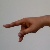
The image shows a hand gesture representing the letter 'P' in Indian Sign Language.